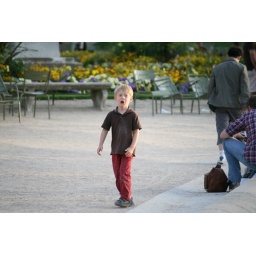
Boy guttered cos his sail boat got stuck in the middle of the pond